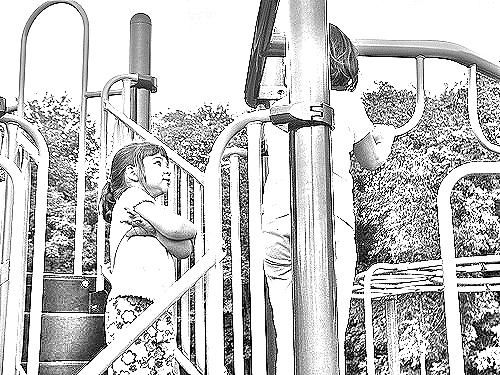
Portrait style: Sketch Portrait